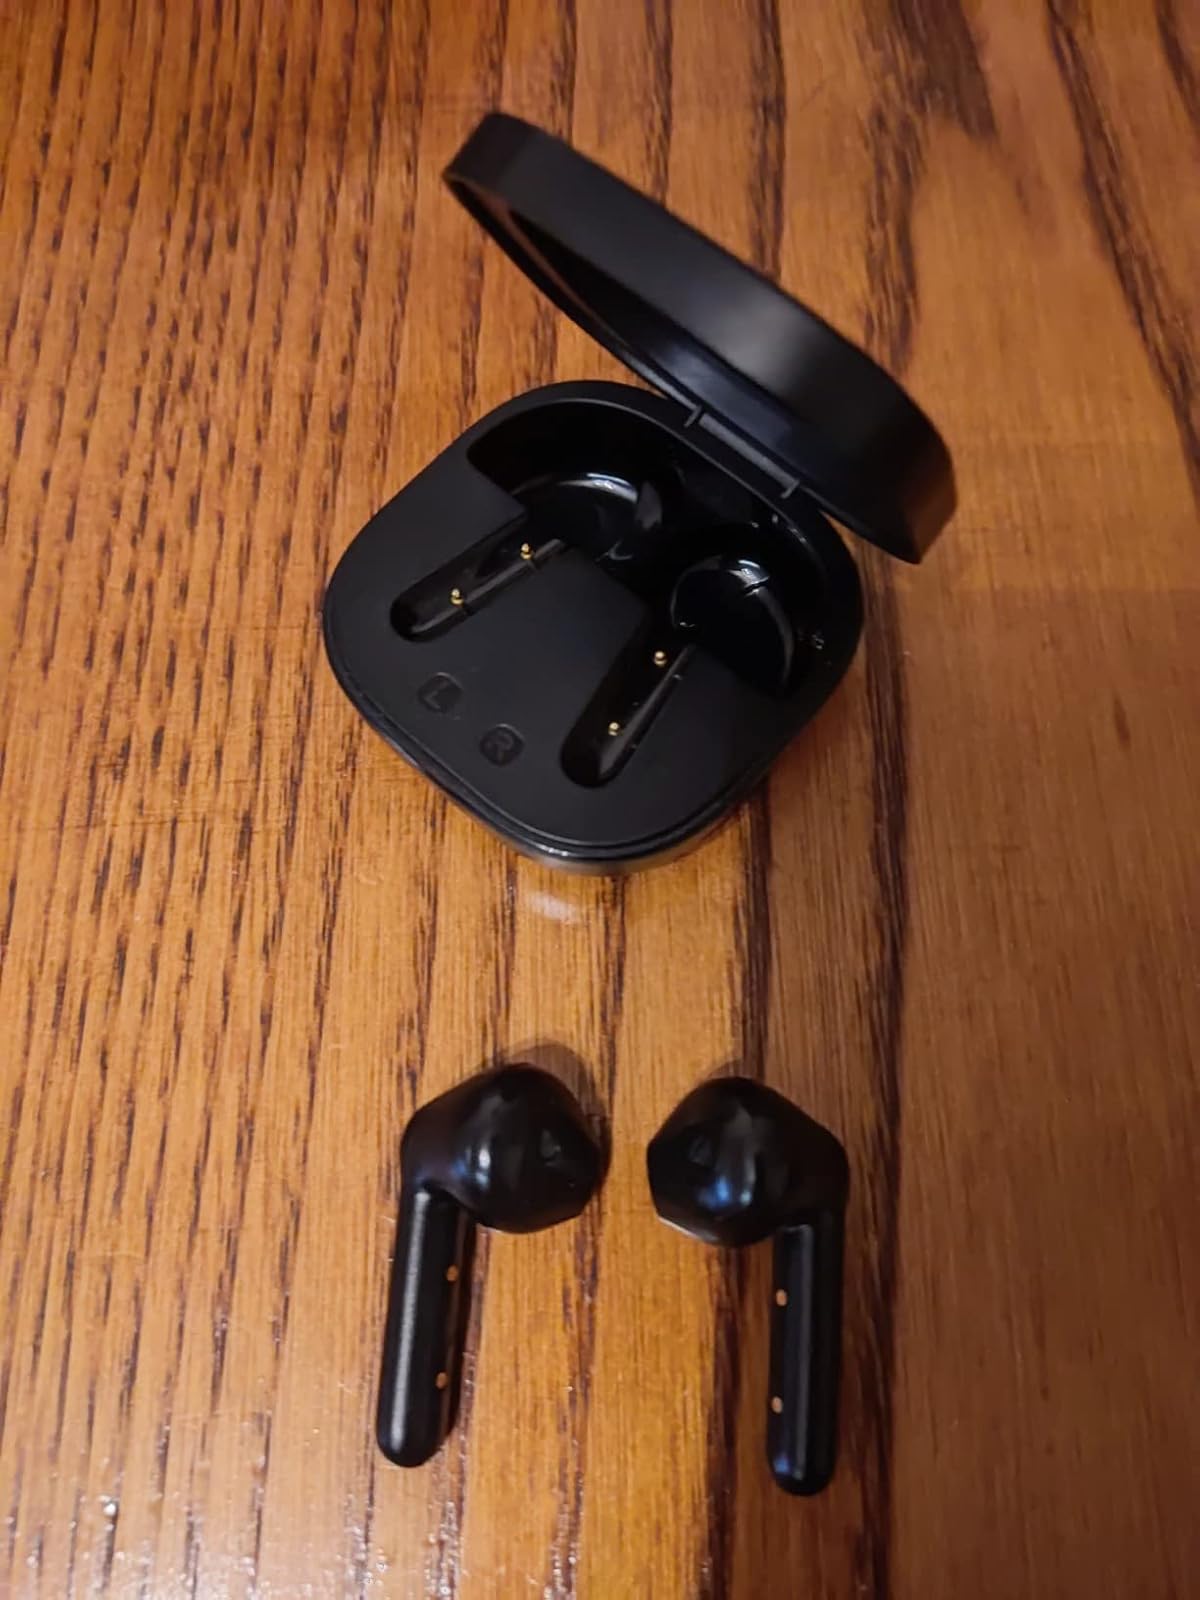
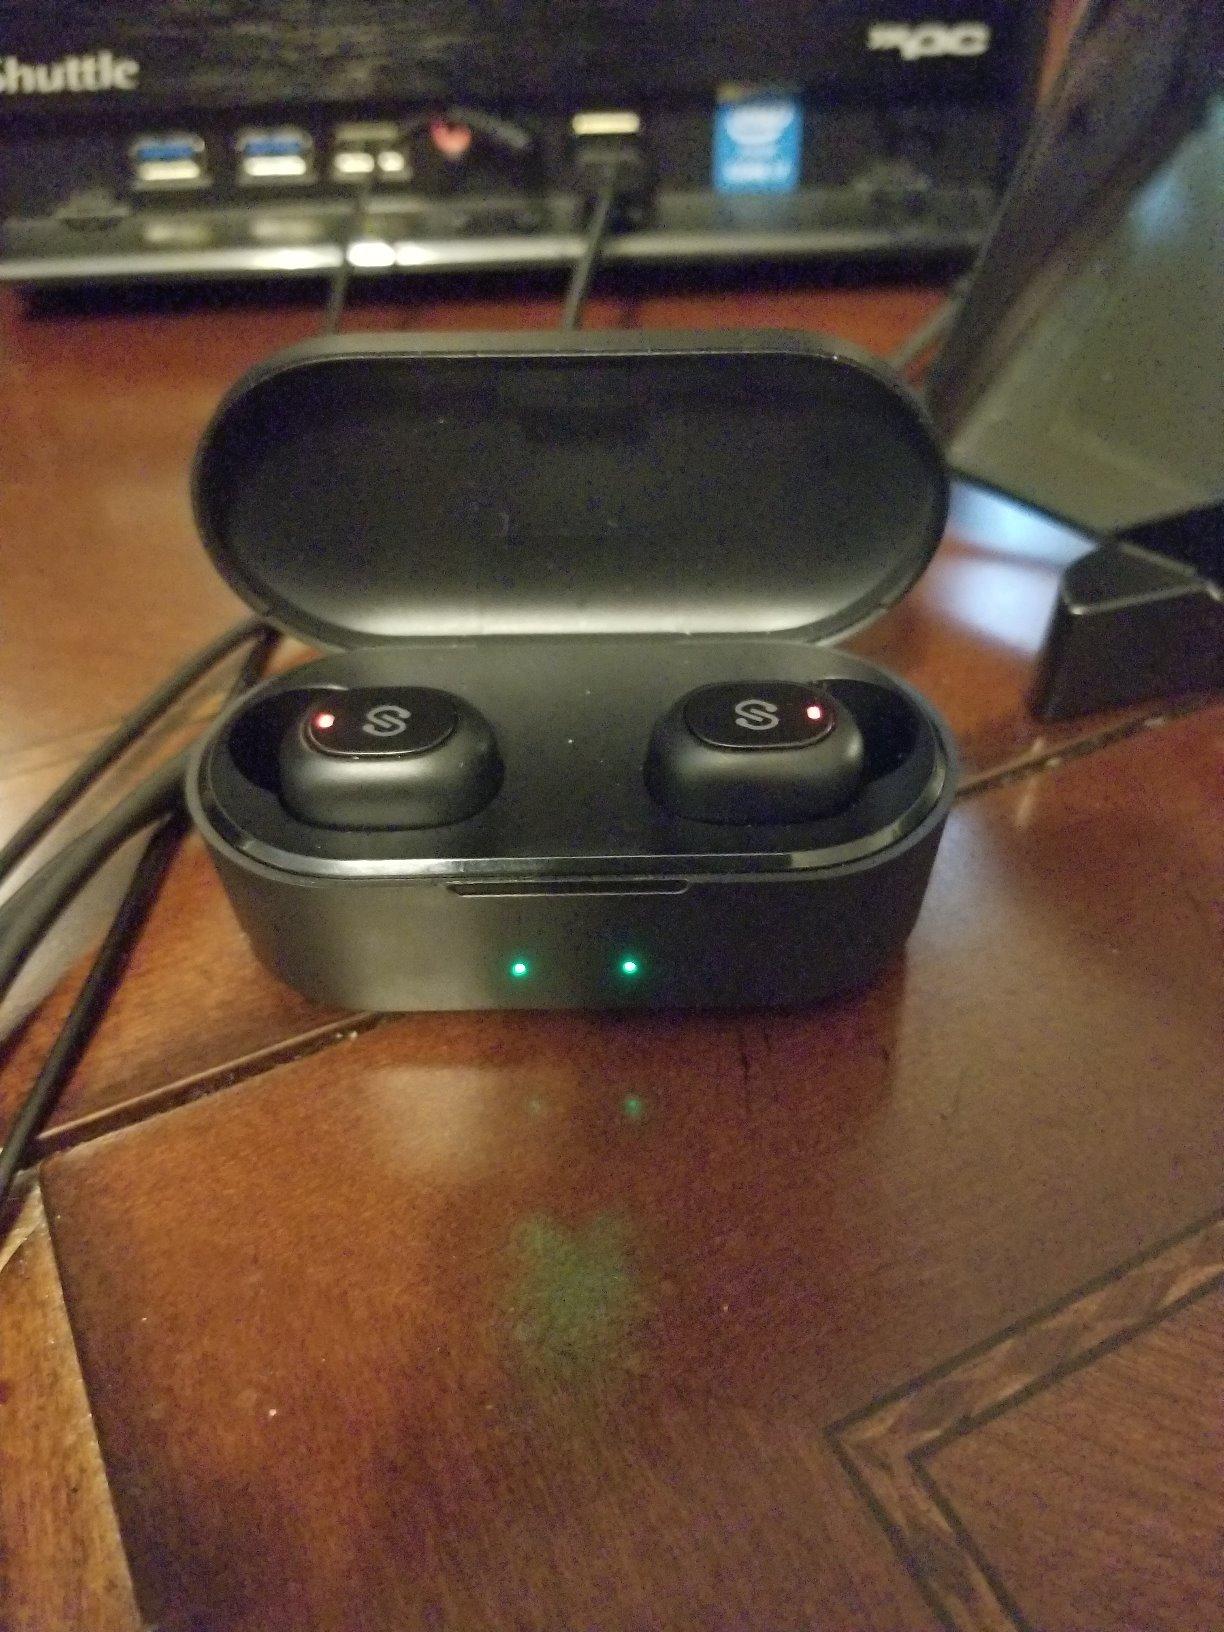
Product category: earbuds
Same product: no